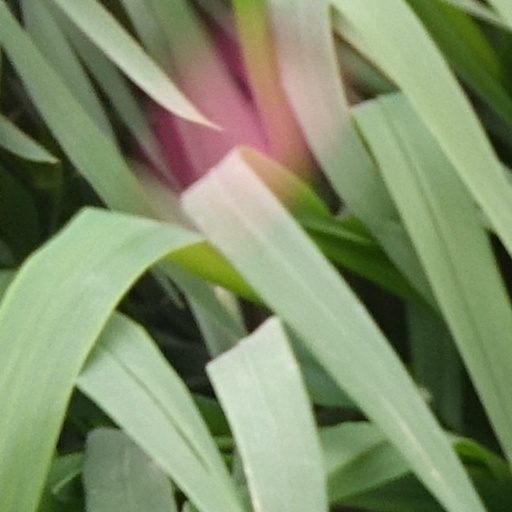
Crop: wheat